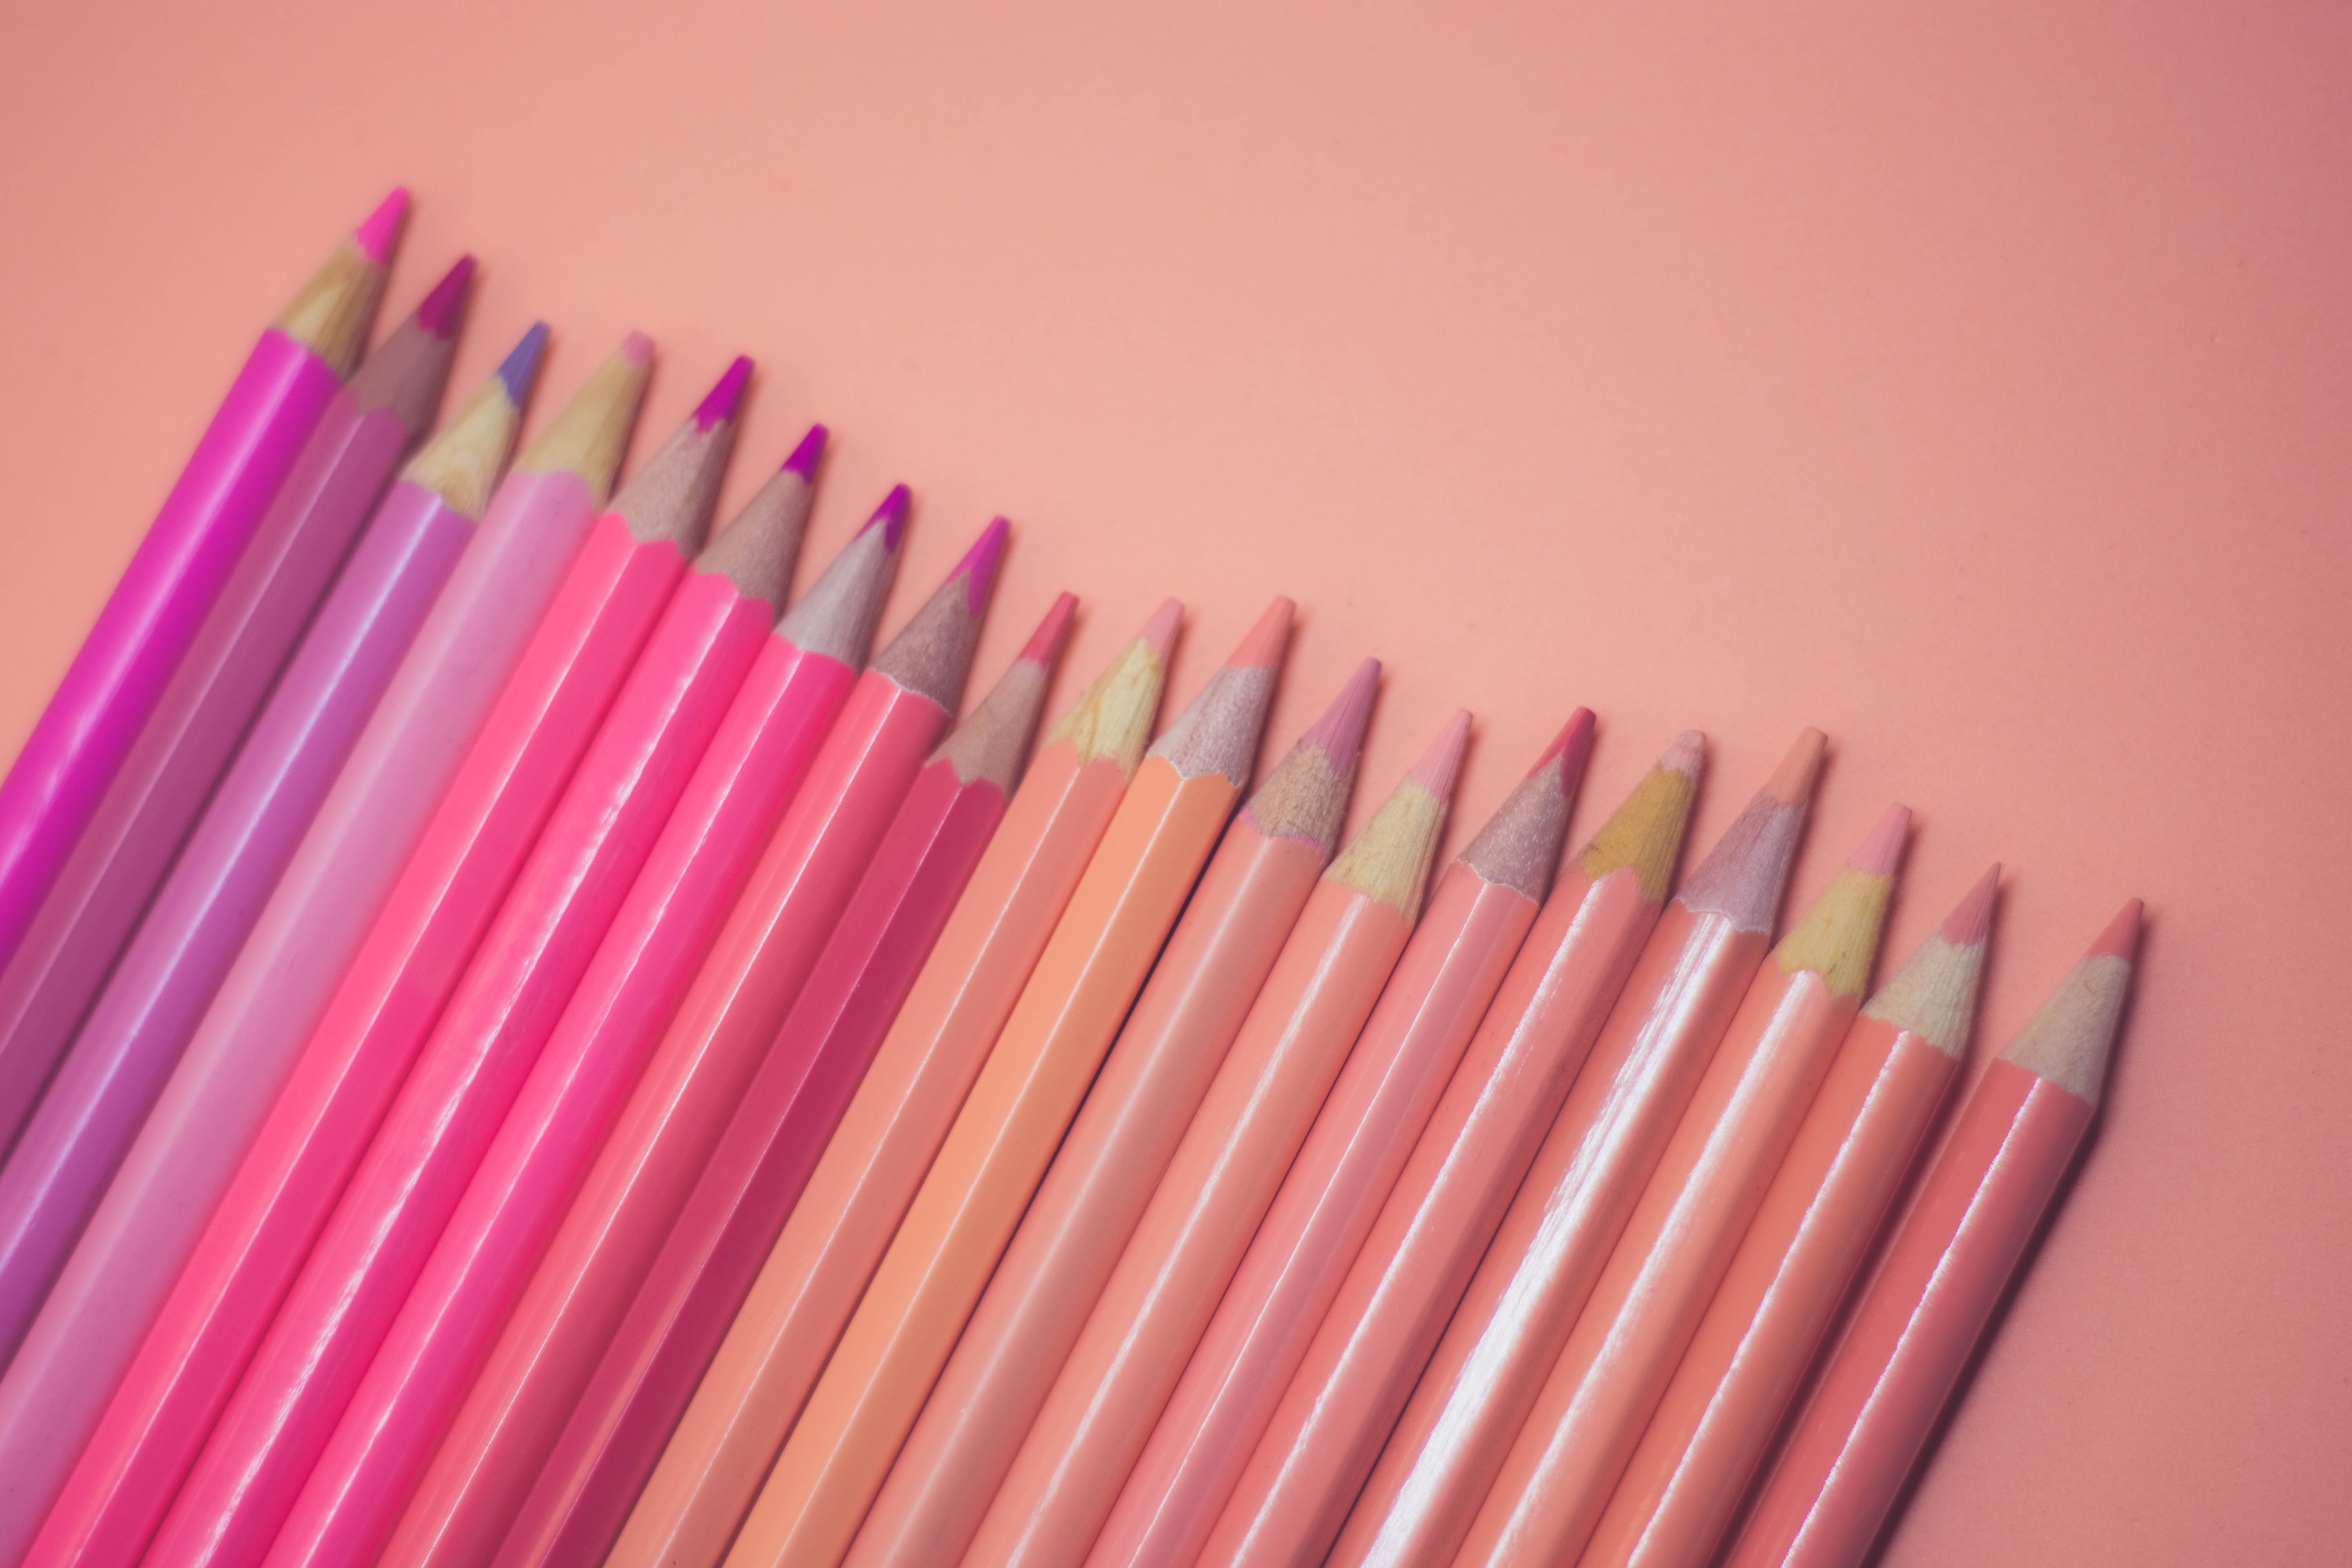
pencils, art, school, design, education, colorful, color, classroom, draw, creative, paint, creativity, pink, pencil, office supplies, brush, writing implement, stationery